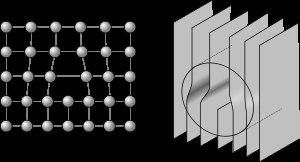
Un défaut cristallin est une interruption de la périodicité du cristal. La périodicité d'un cristal représente la répétition régulière des positions atomiques dans les trois directions de l'espace. Les motifs réguliers sont interrompus par des défauts cristallographiques. Ils peuvent être ponctuels, linéaires, planaires ou volumiques.
Un cristal liquide est un état de la matière qui combine des propriétés d'un liquide ordinaire et celles d'un solide cristallisé. On exprime son état par le terme de « mésophase » ou « état mésomorphe». La nature de la mésophase diffère suivant la nature et la structure du mésogène, molécule à l'origine de la mésophase, ainsi que des conditions de température, de pression et de concentration.